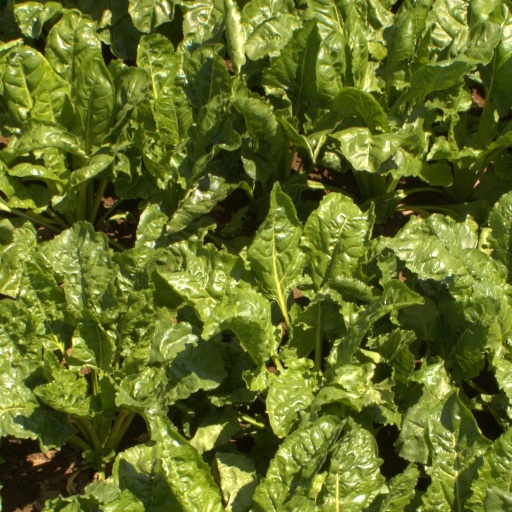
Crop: sugar beet